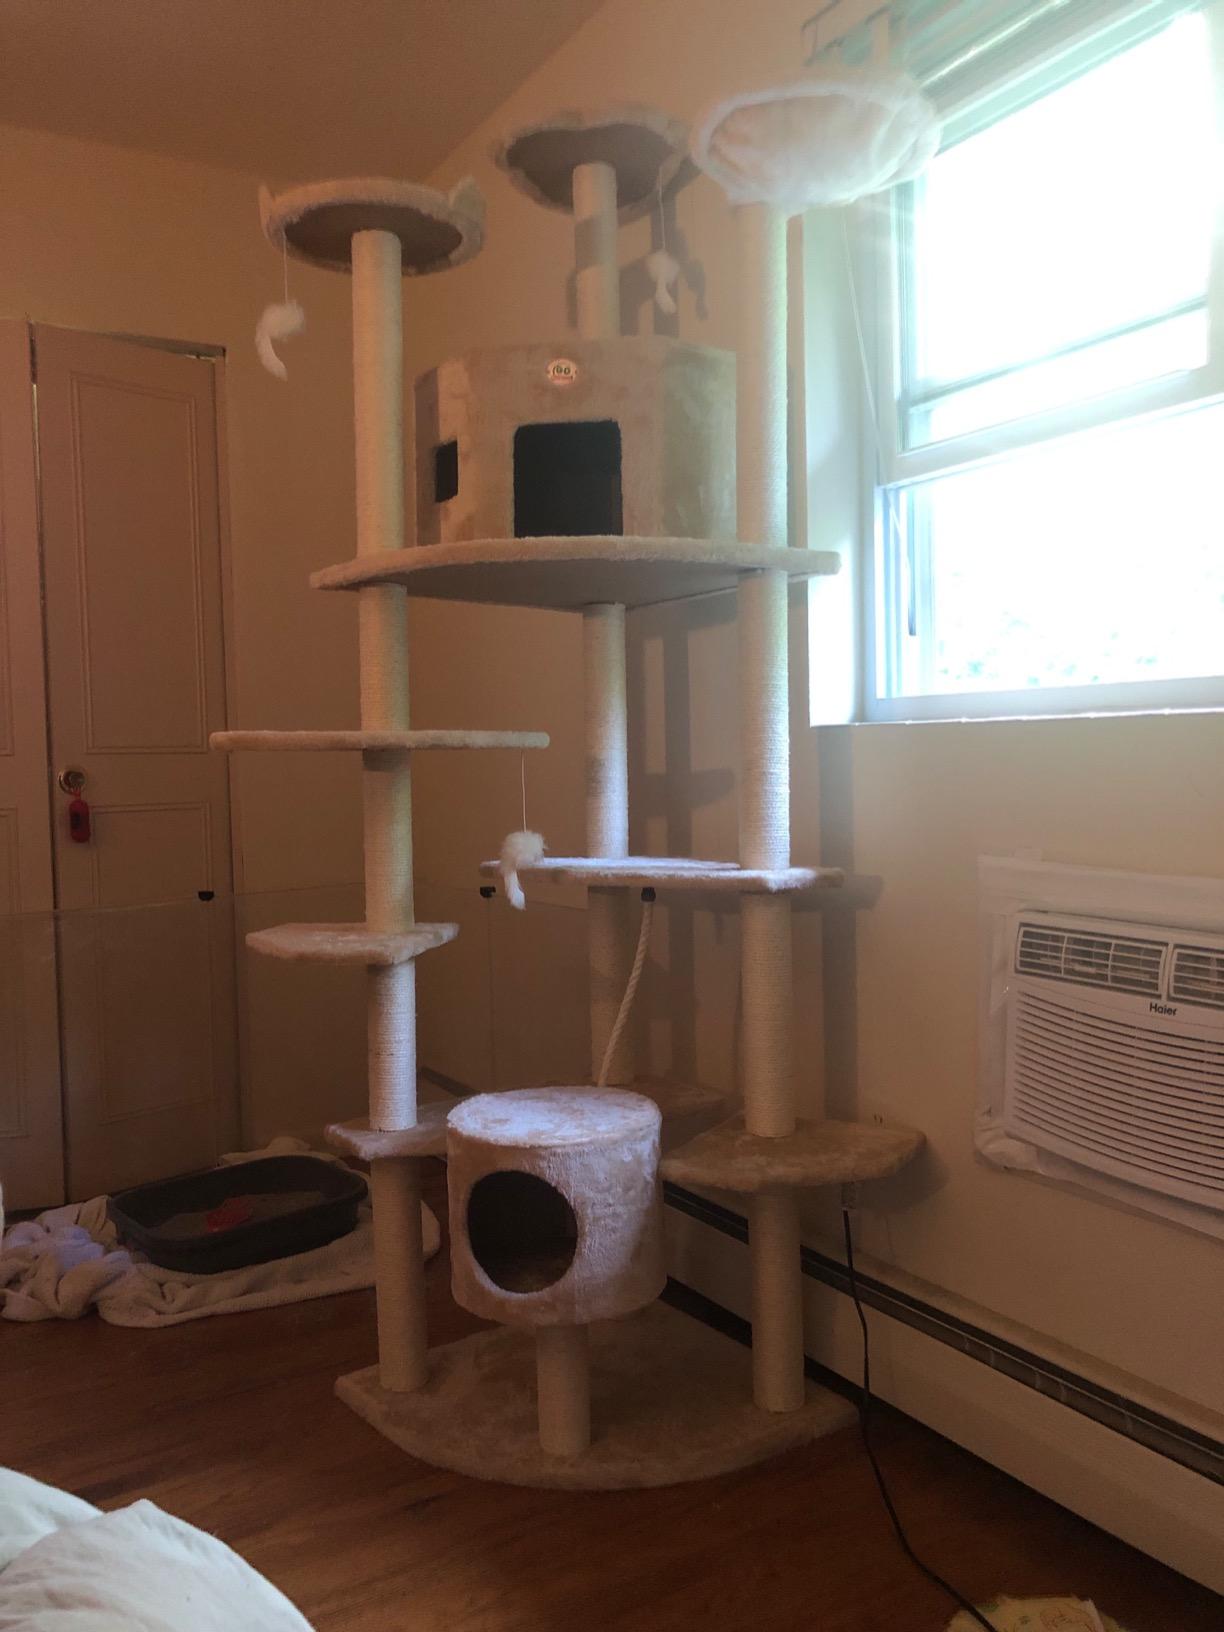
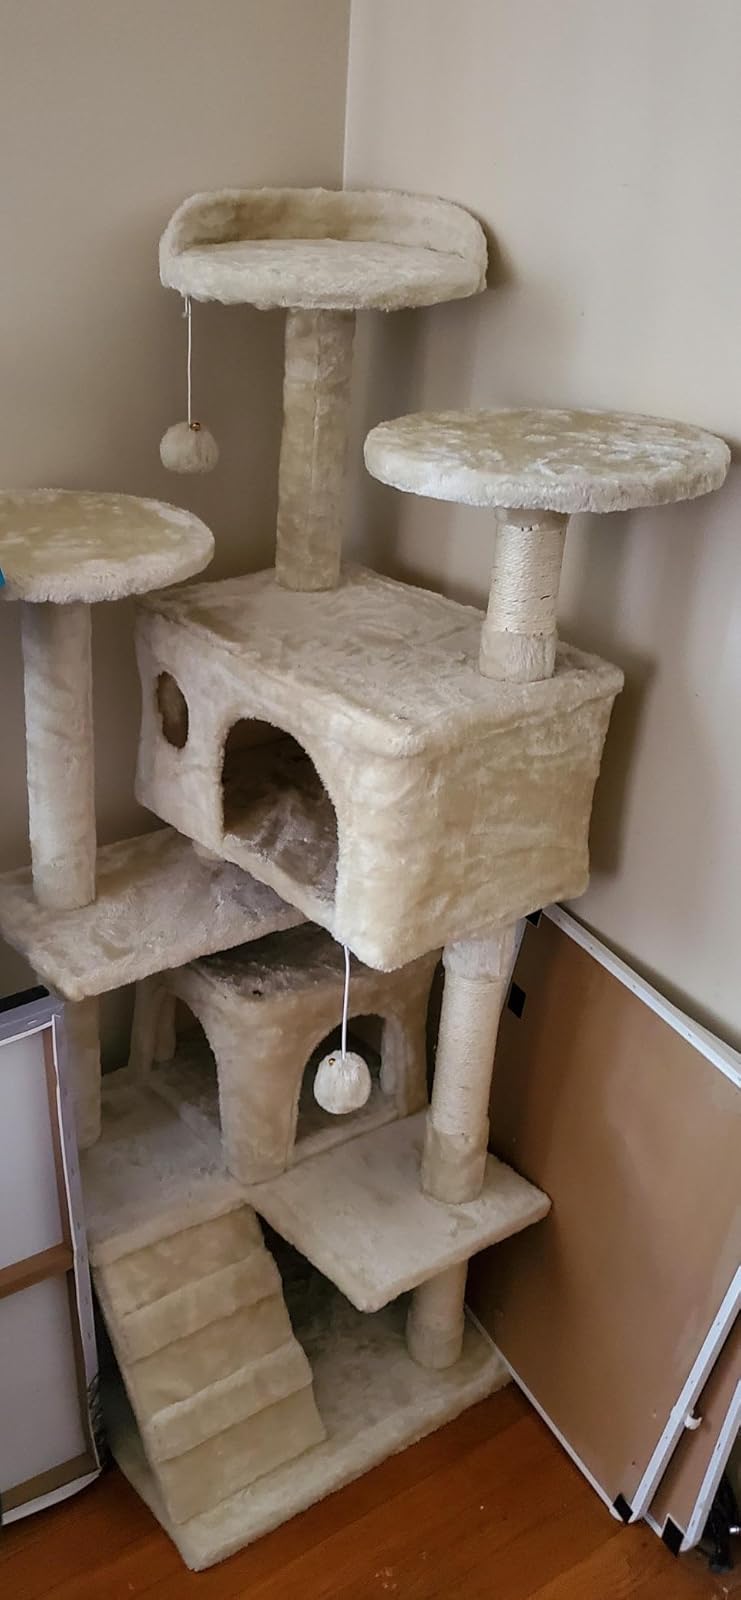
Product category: items_cat tree
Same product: no